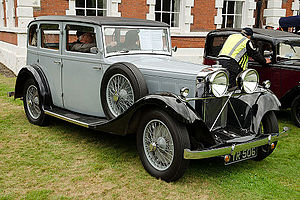
Talbot / Biler fremstillet af Talbot (1919-1940)
65 6-light saloon 1934
Talbot var et automobilmærke, der eksisterede fra 1903 til 1992, dog afbrudt i tiden mellem 1960 og 1978. Mærket har været ejet af flere forskellige producenter, senest PSA Peugeot Citroën. Mærket var oprindeligt et engelsk mærke for importerede franske biler i England.